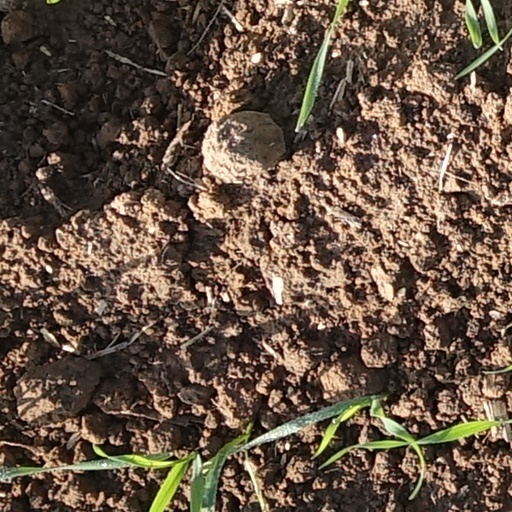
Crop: wheat